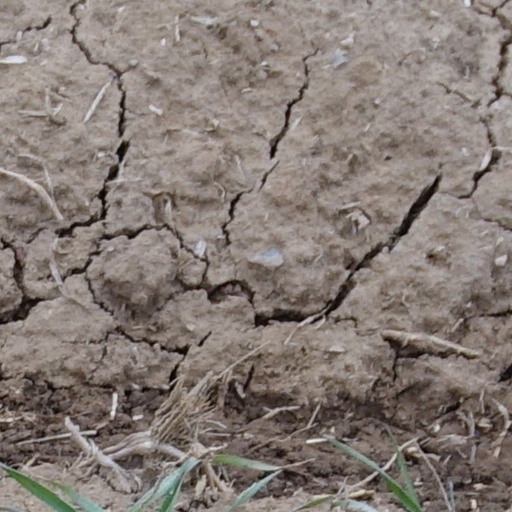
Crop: wheat